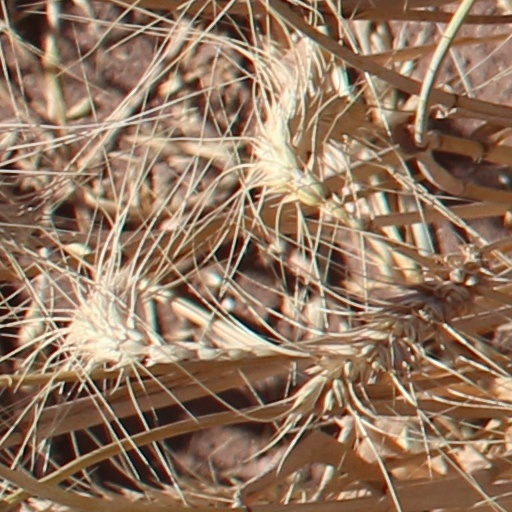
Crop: wheat